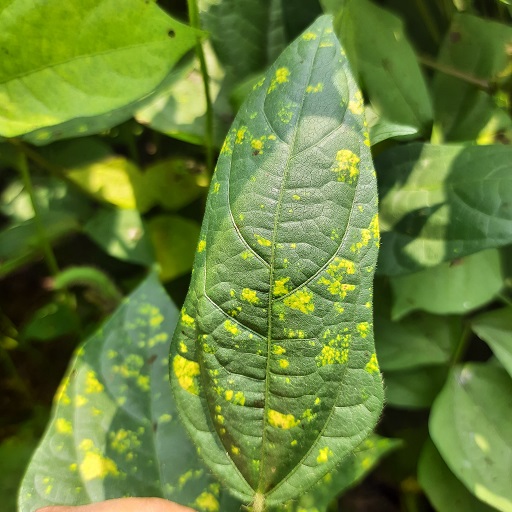
Label: Yellow Mosaic